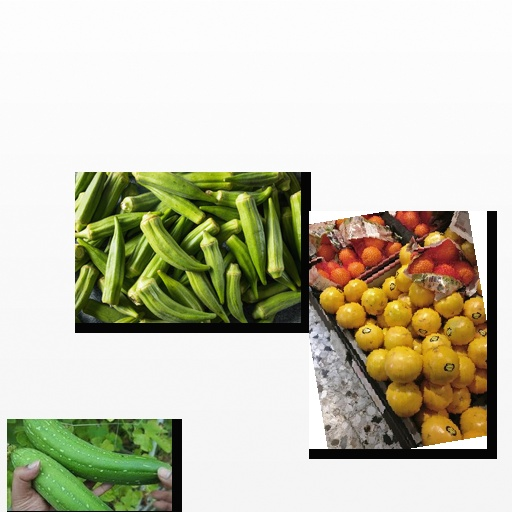
Food items: sponge_gourd, okra, red_grapefruit